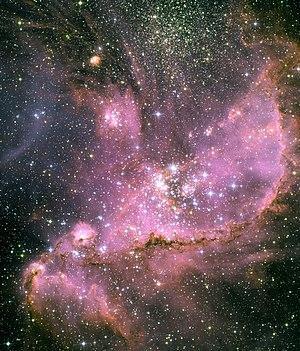
NGC 346 est un amas ouvert associé à une nébuleuse en émission dans le Petit Nuage de Magellan situé dans la constellation du Toucan. C'est la plus vaste nébuleuse en émission du PNM.
Voici une liste non exhaustive d'amas stellaires, classée par ordre alphabétique de constellations.